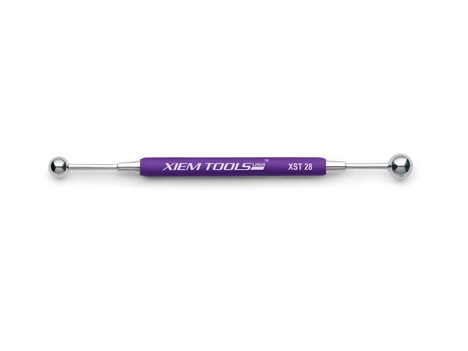
X Large Stylus Double Ended Xiem XST28 10350
Brand: Xiem
Extra-Large Double-Ended Stylus Tool Professional Series Introducing new double-ended extra-large stainless steel balls. They are ideal for creating surface textures on pottery, smooth lines in clay, emboss on soft metal, create molds for clay, paper, and soft metal flowers.
Category: Arts & Entertainment > Hobbies & Creative Arts > Arts & Crafts > Art & Crafting Tools > Craft Cutting & Embossing Tools > Embossing Pens & Styluses > Embossing Styluses